2014 Brazilian Grand Prix

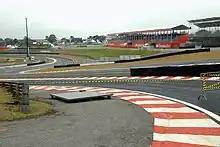
The Autódromo José Carlos Pace (pictured in 2006), where the race was held

The 2014 Brazilian Grand Prix was the 18th of the 19 rounds in the 2014 Formula One World Championship and the 42nd running of the event as part of the series. It was held on 9 November at the 15-turn Autódromo José Carlos Pace in São Paulo. As they were at the the week before, Formula One's commercial rights owner Bernie Ecclestone granted Caterham and Marussia dispensation to miss the race due to their ongoing financial struggles coupled with the high cost of travel to the western hemisphere and the one-week gap between the United States and Brazilian Grand Prix. The drag reduction system (DRS) had two activation zones for the race: one was on the straight linking turns three and four and the second was on the straight linking the final and first corners. The event's official name was the "Formula 1 Grande Prêmio Petrobras do Brasil 2014."